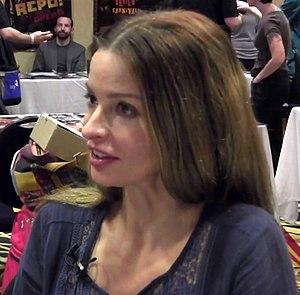
Lisa Marie, née Lisa Marie Smith le 5 décembre 1968 à Piscataway, est une américaine d'abord mannequin pour Calvin Klein, puis actrice. Elle a notamment joué dans plusieurs films de son fiancé depuis 1993, le réalisateur Tim Burton. Ils se sont séparés en 2001.